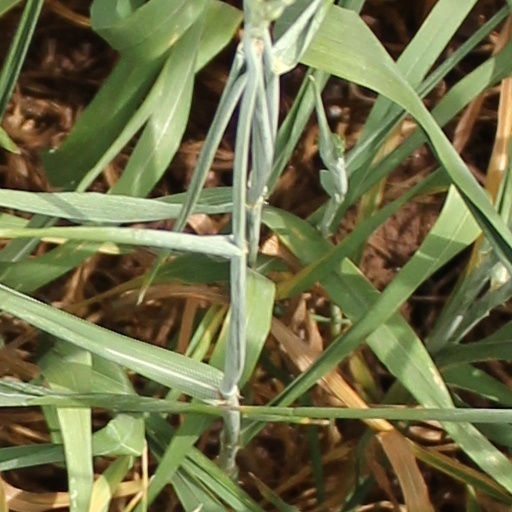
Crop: wheat